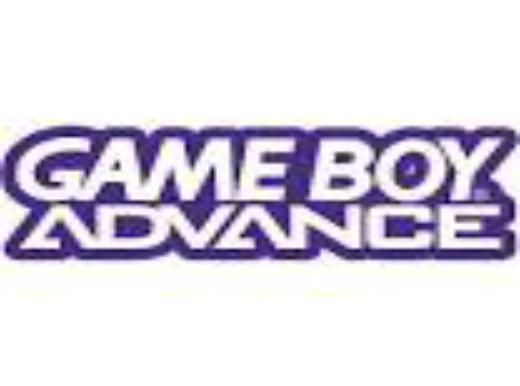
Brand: game boy
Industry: Electronic